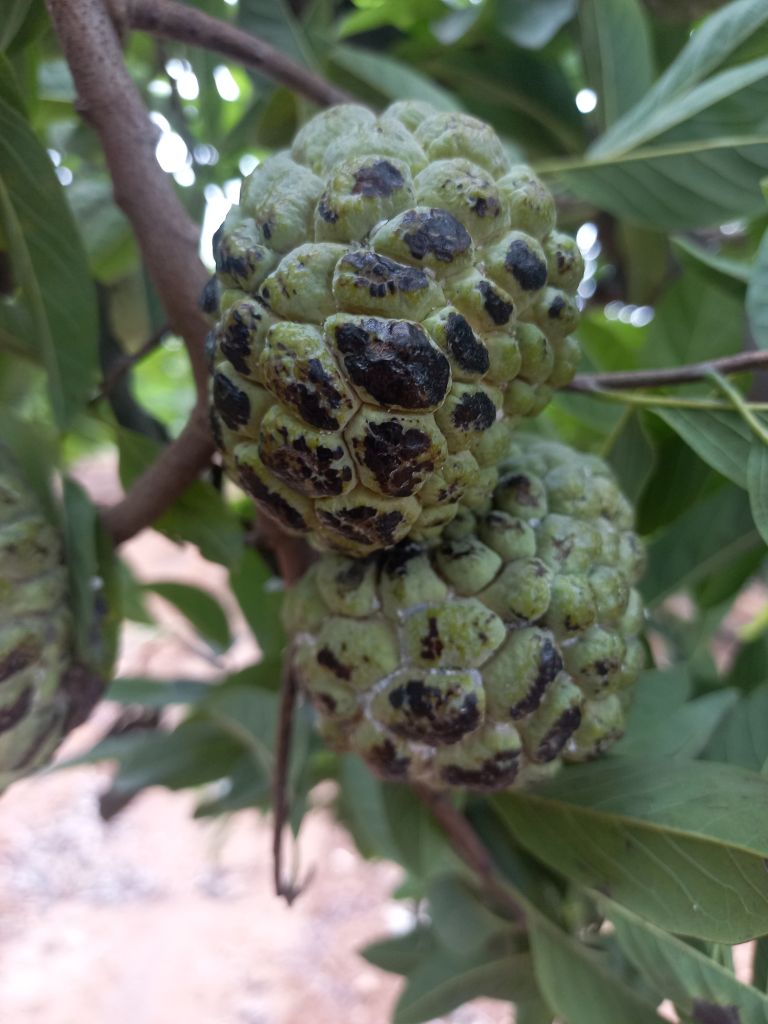
Disease label: Blank Canker